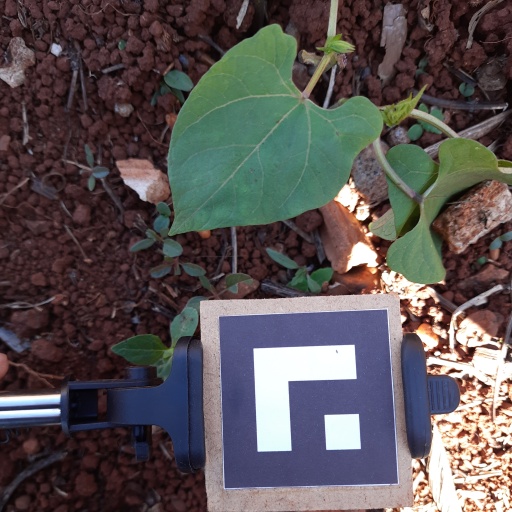
Observations: flat surface, no eating holes, under shade